HMT Aragon

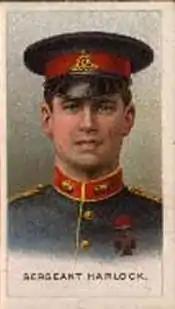
Cigarette card portrait of BSM Ernest Horlock VC, who was among the hundreds of troops killed when "Aragon" was sunk

"Attack" was now crowded with 300 to 400 survivors: some naked, some wounded, many unconscious and dying. One soldier, Sergeant Harold Riddlesworth of the Cheshire Regiment, repeatedly dived from the destroyer into the sea to rescue more survivors. He survived and was decorated with the Meritorious Service Medal.